Hugh III of Le Puiset

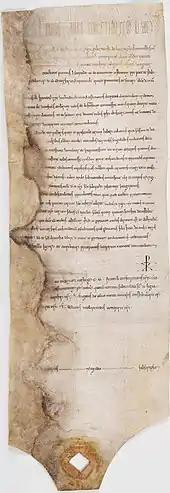
Charter by which Louis VI, having taking Hugh prisoner, abolished the customs he had imposed un lawfully on lands belonging to the Abbey of Saint-Denis

Hugh III, Seigneur of Le Puiset (French: "Hugues III du Puiset") (d. 1132 in Palestine), son of Éverard III, Seigneur of Puiset and Viscount of Chartres, and Adelaide, Countess of Corbeil, was Count of Jaffa, Lord of Puiset and later Count of Corbel.